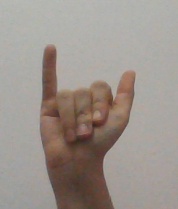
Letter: ya